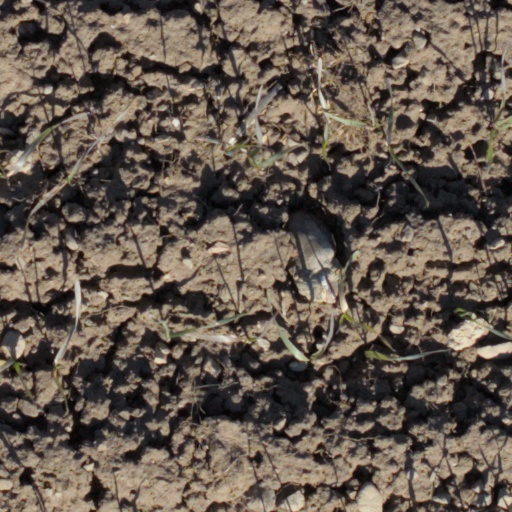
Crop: wheat